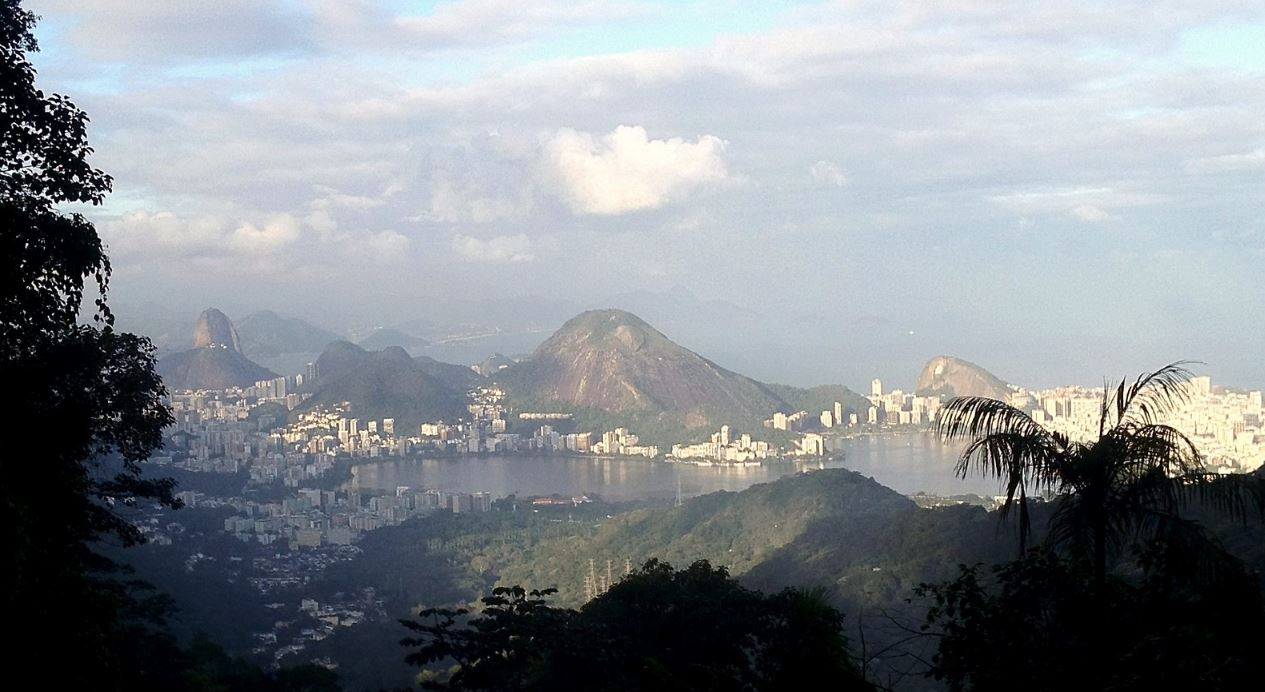
Fire: no
Smoke: no